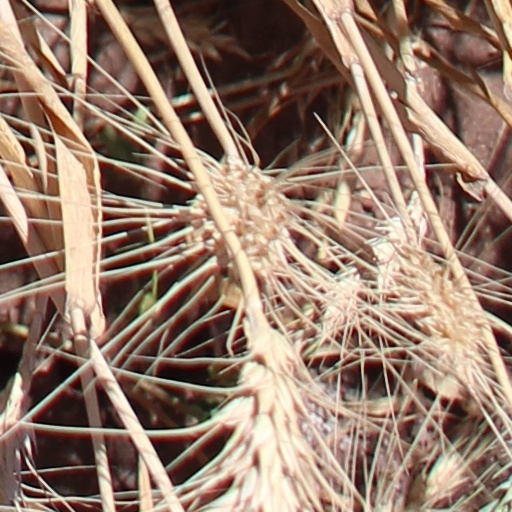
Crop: wheat